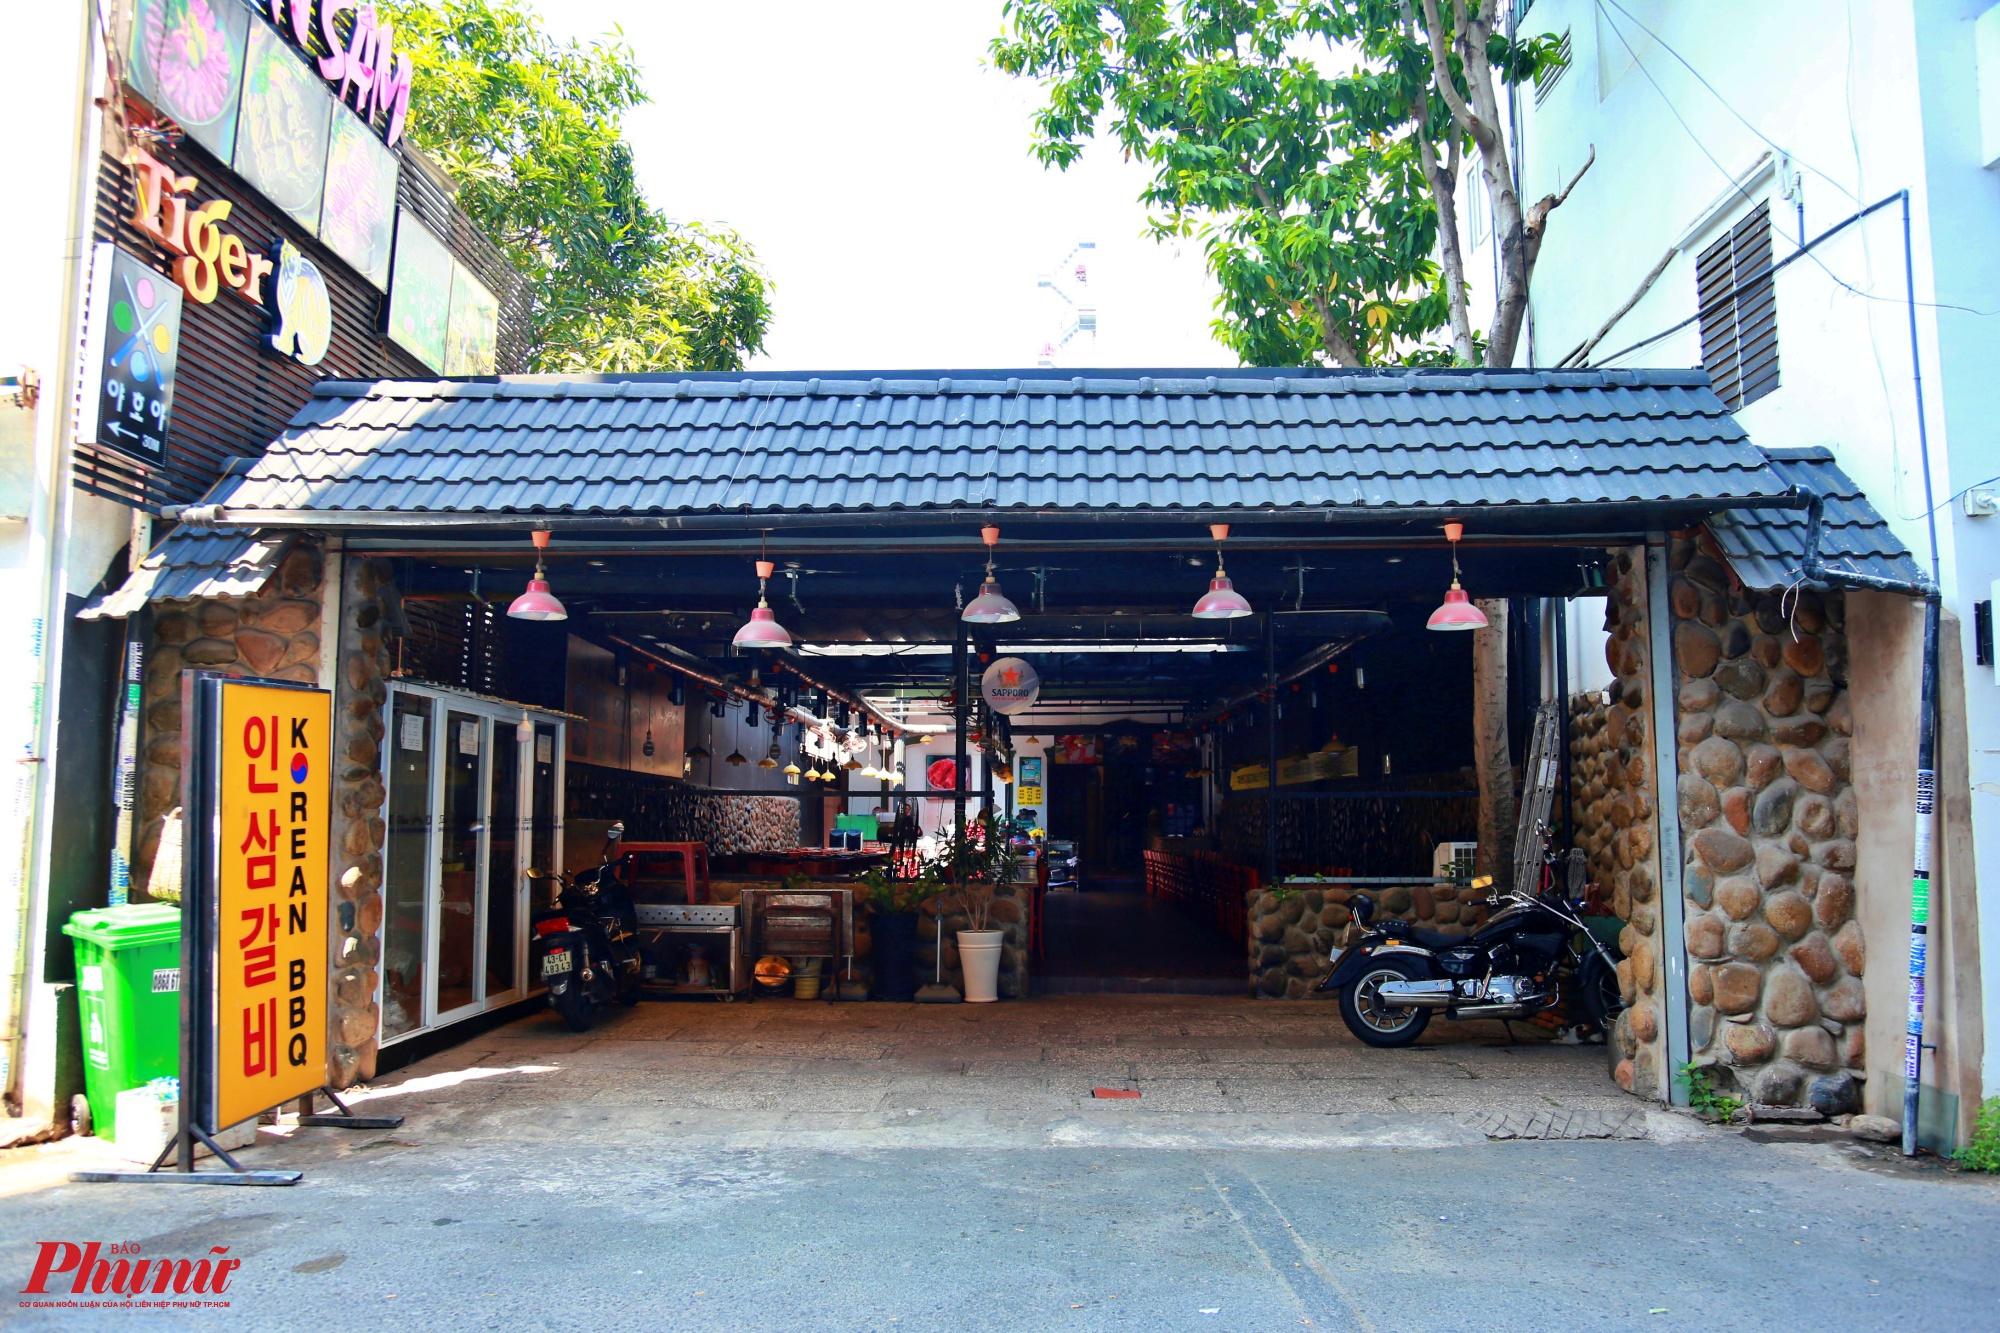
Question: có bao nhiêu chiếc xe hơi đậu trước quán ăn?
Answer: không có chiếc xe hơi nào đậu trước quán ăn